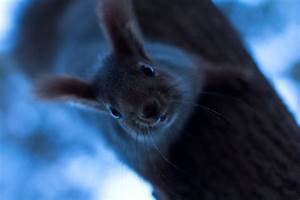
Label: squirrel